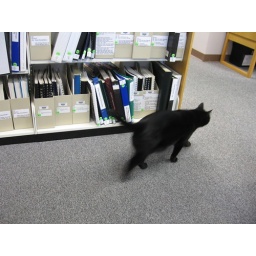
I stopped in at the Ocean Shores Library and this cat was walking around.